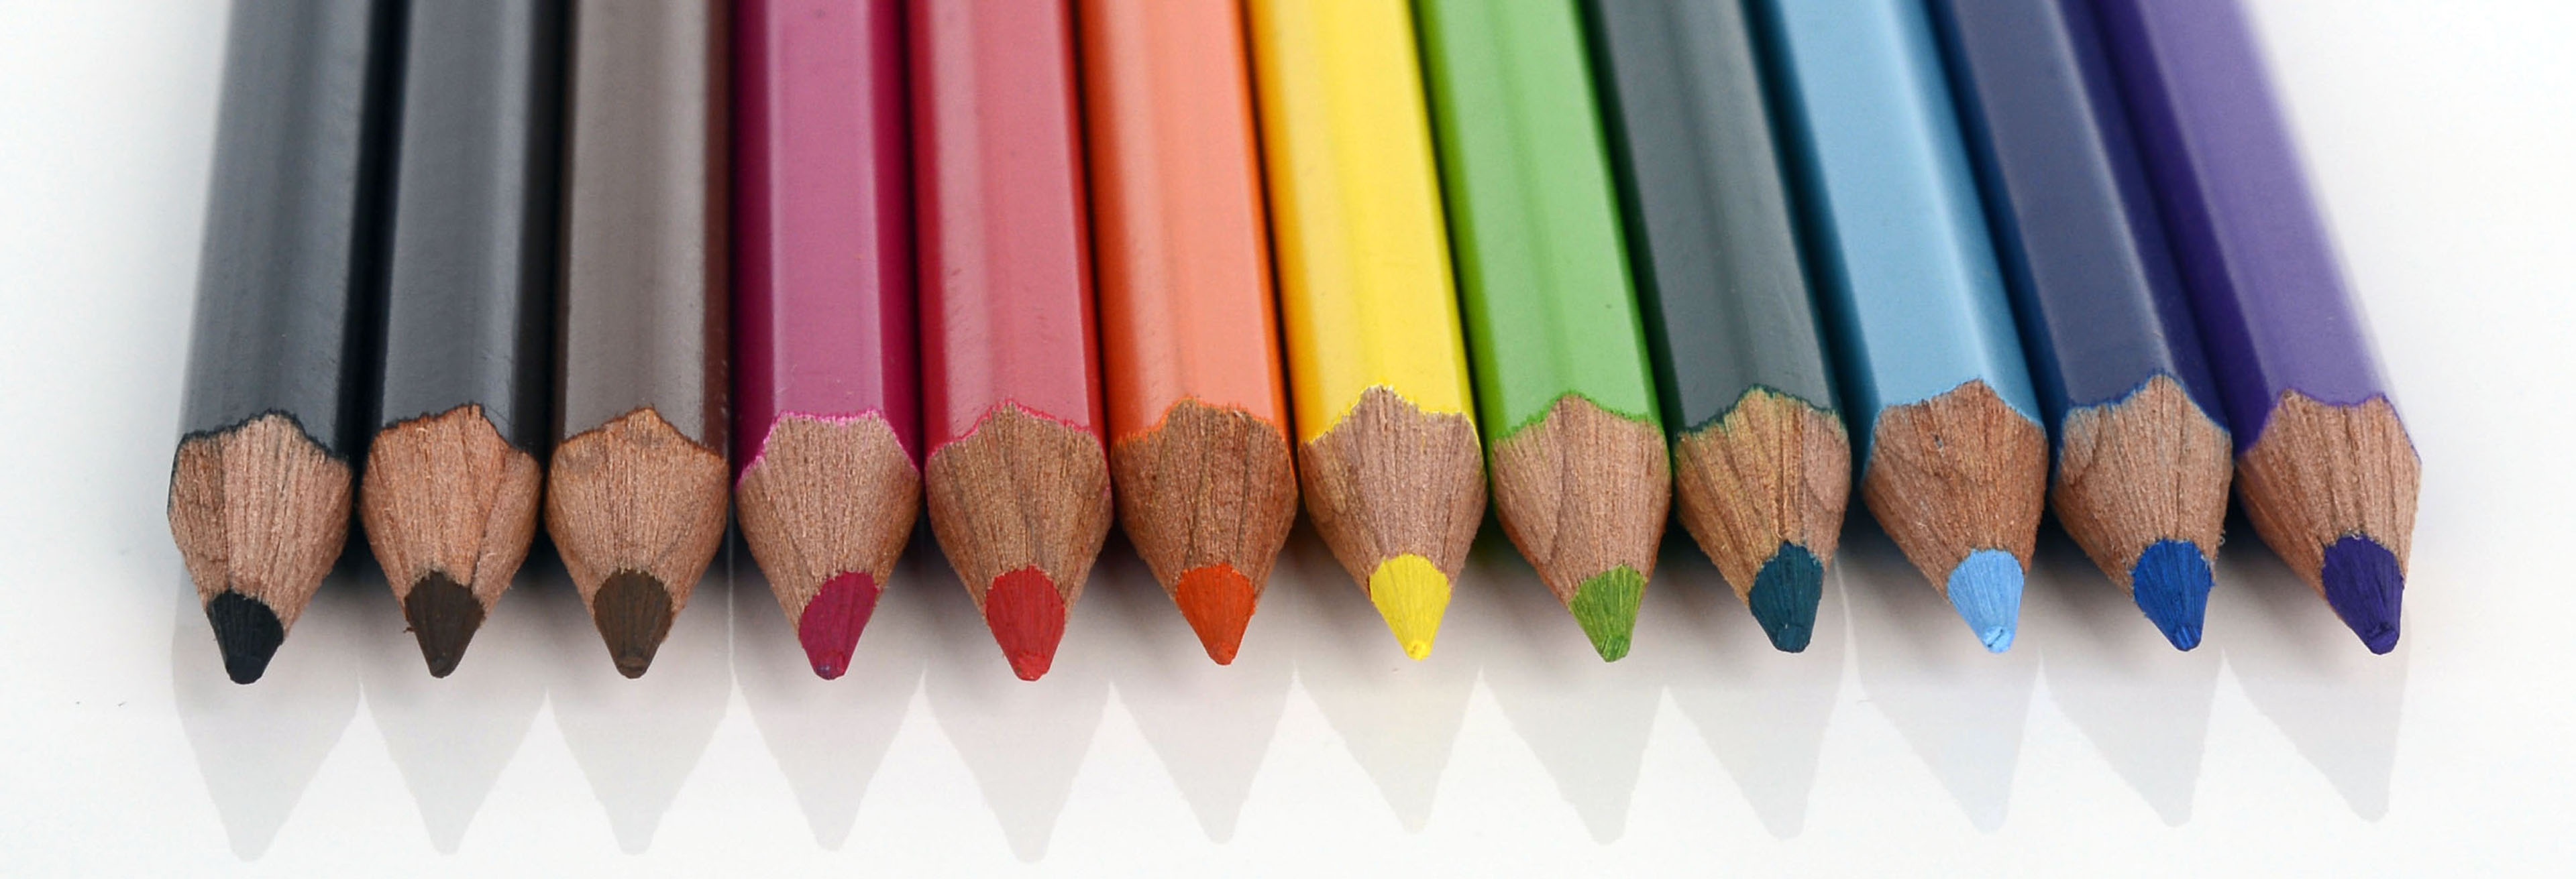
pencil, wood, pen, color, banner, paint, colorful, pens, crayons, draw, pointed, colored pencils, ball pen, rainbow colors, colour pencils, header, head image